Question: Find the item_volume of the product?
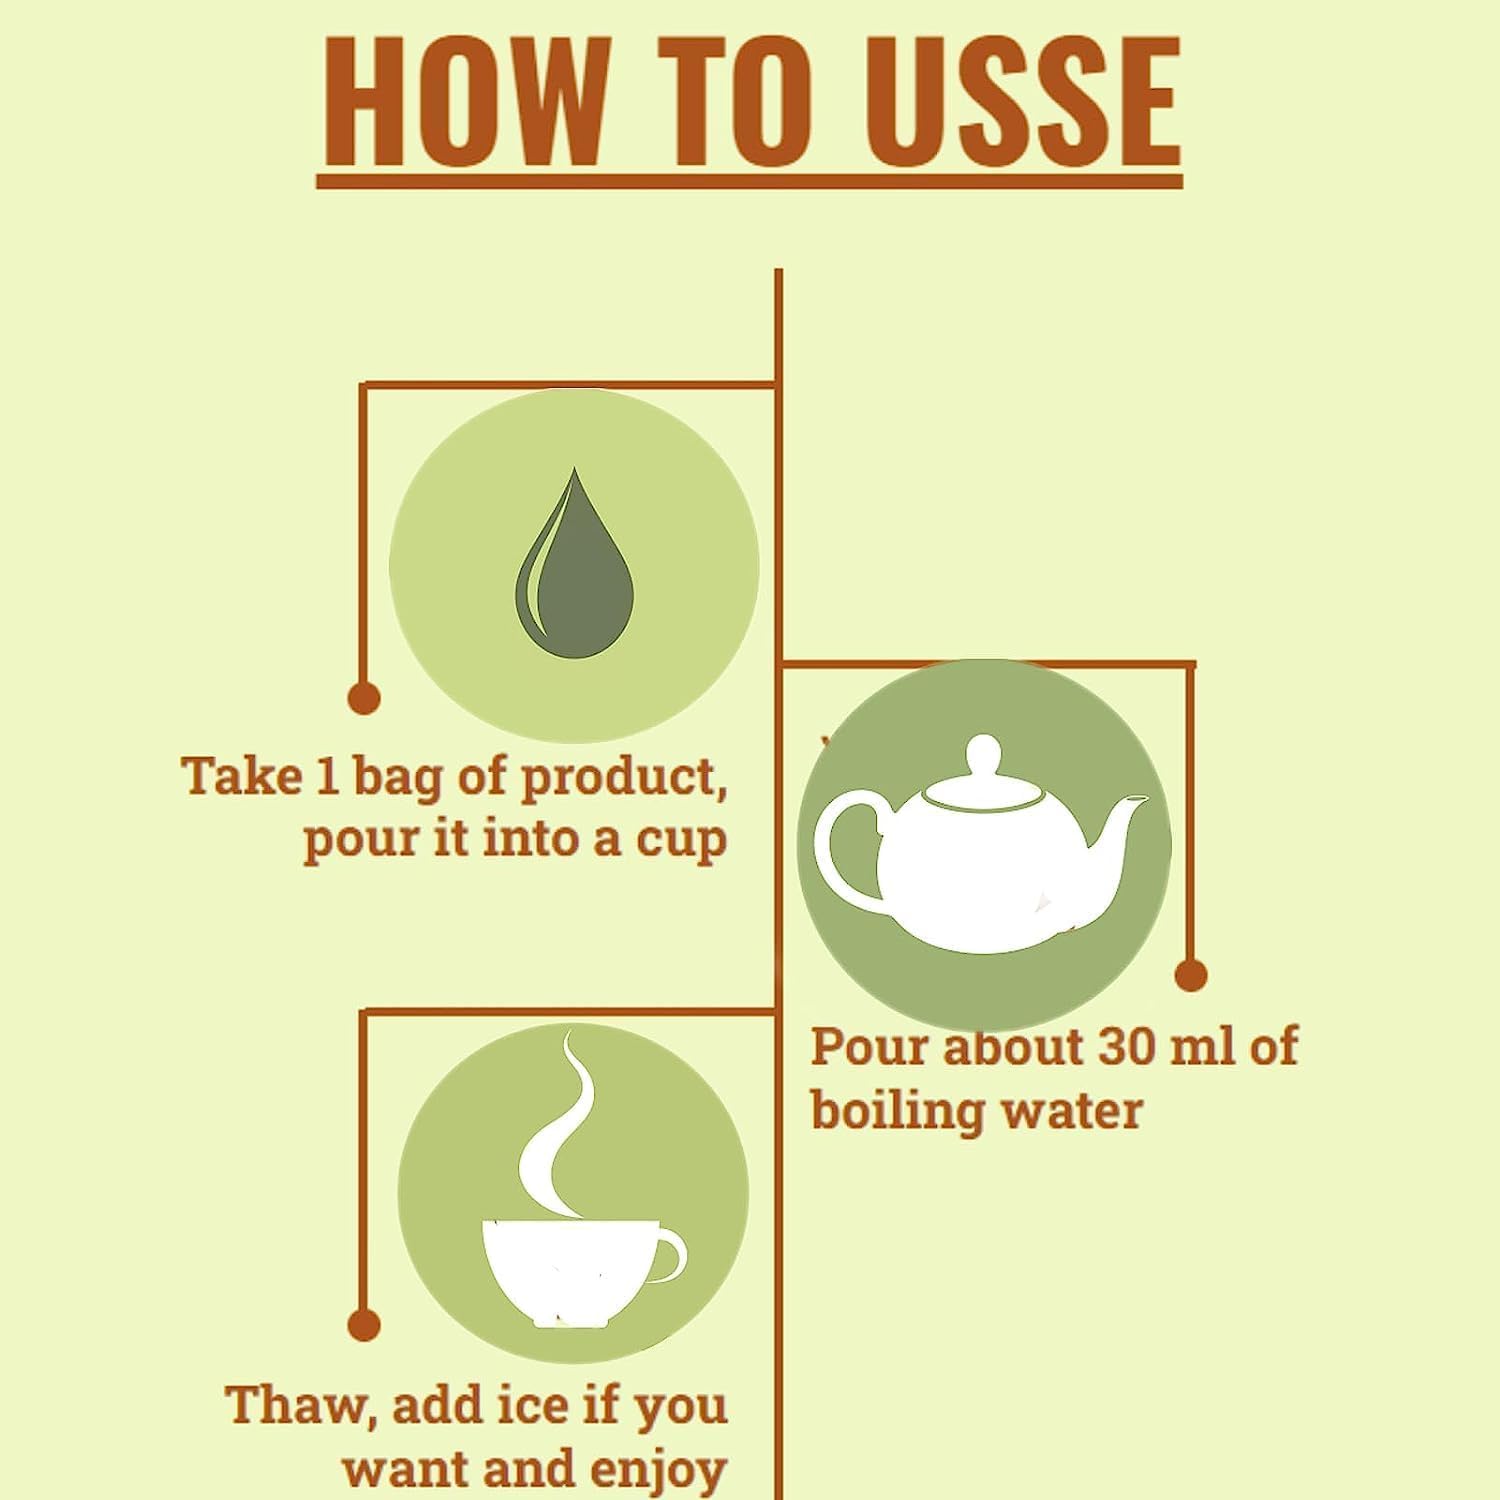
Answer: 30.0 millilitre